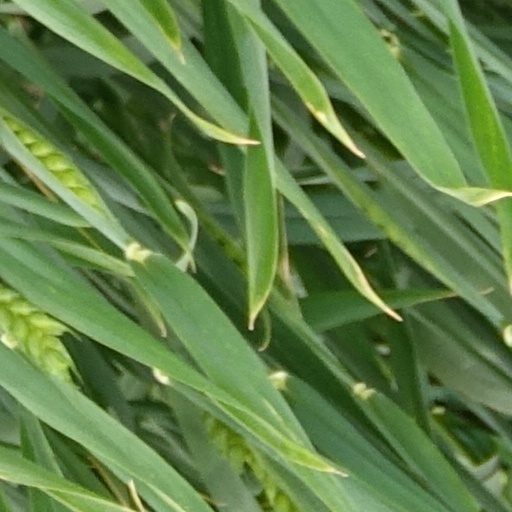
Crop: wheat